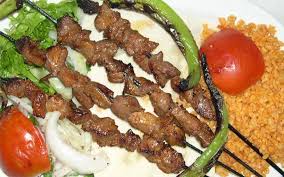
Yemek: kebap